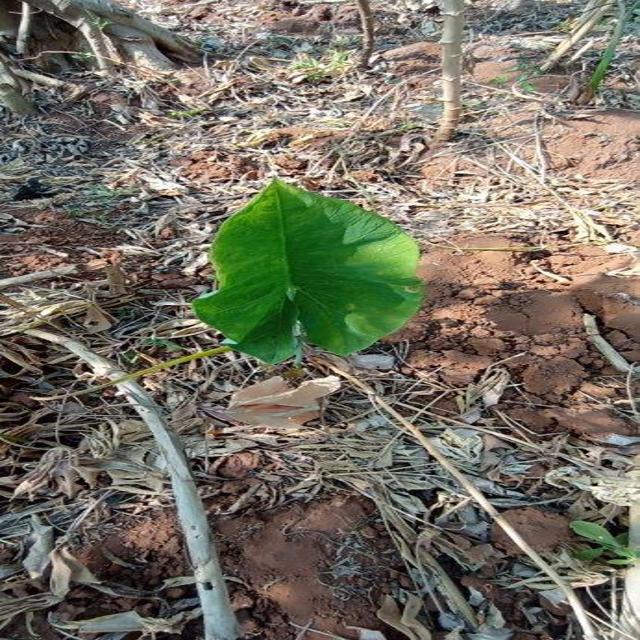
Label: Early_Blight